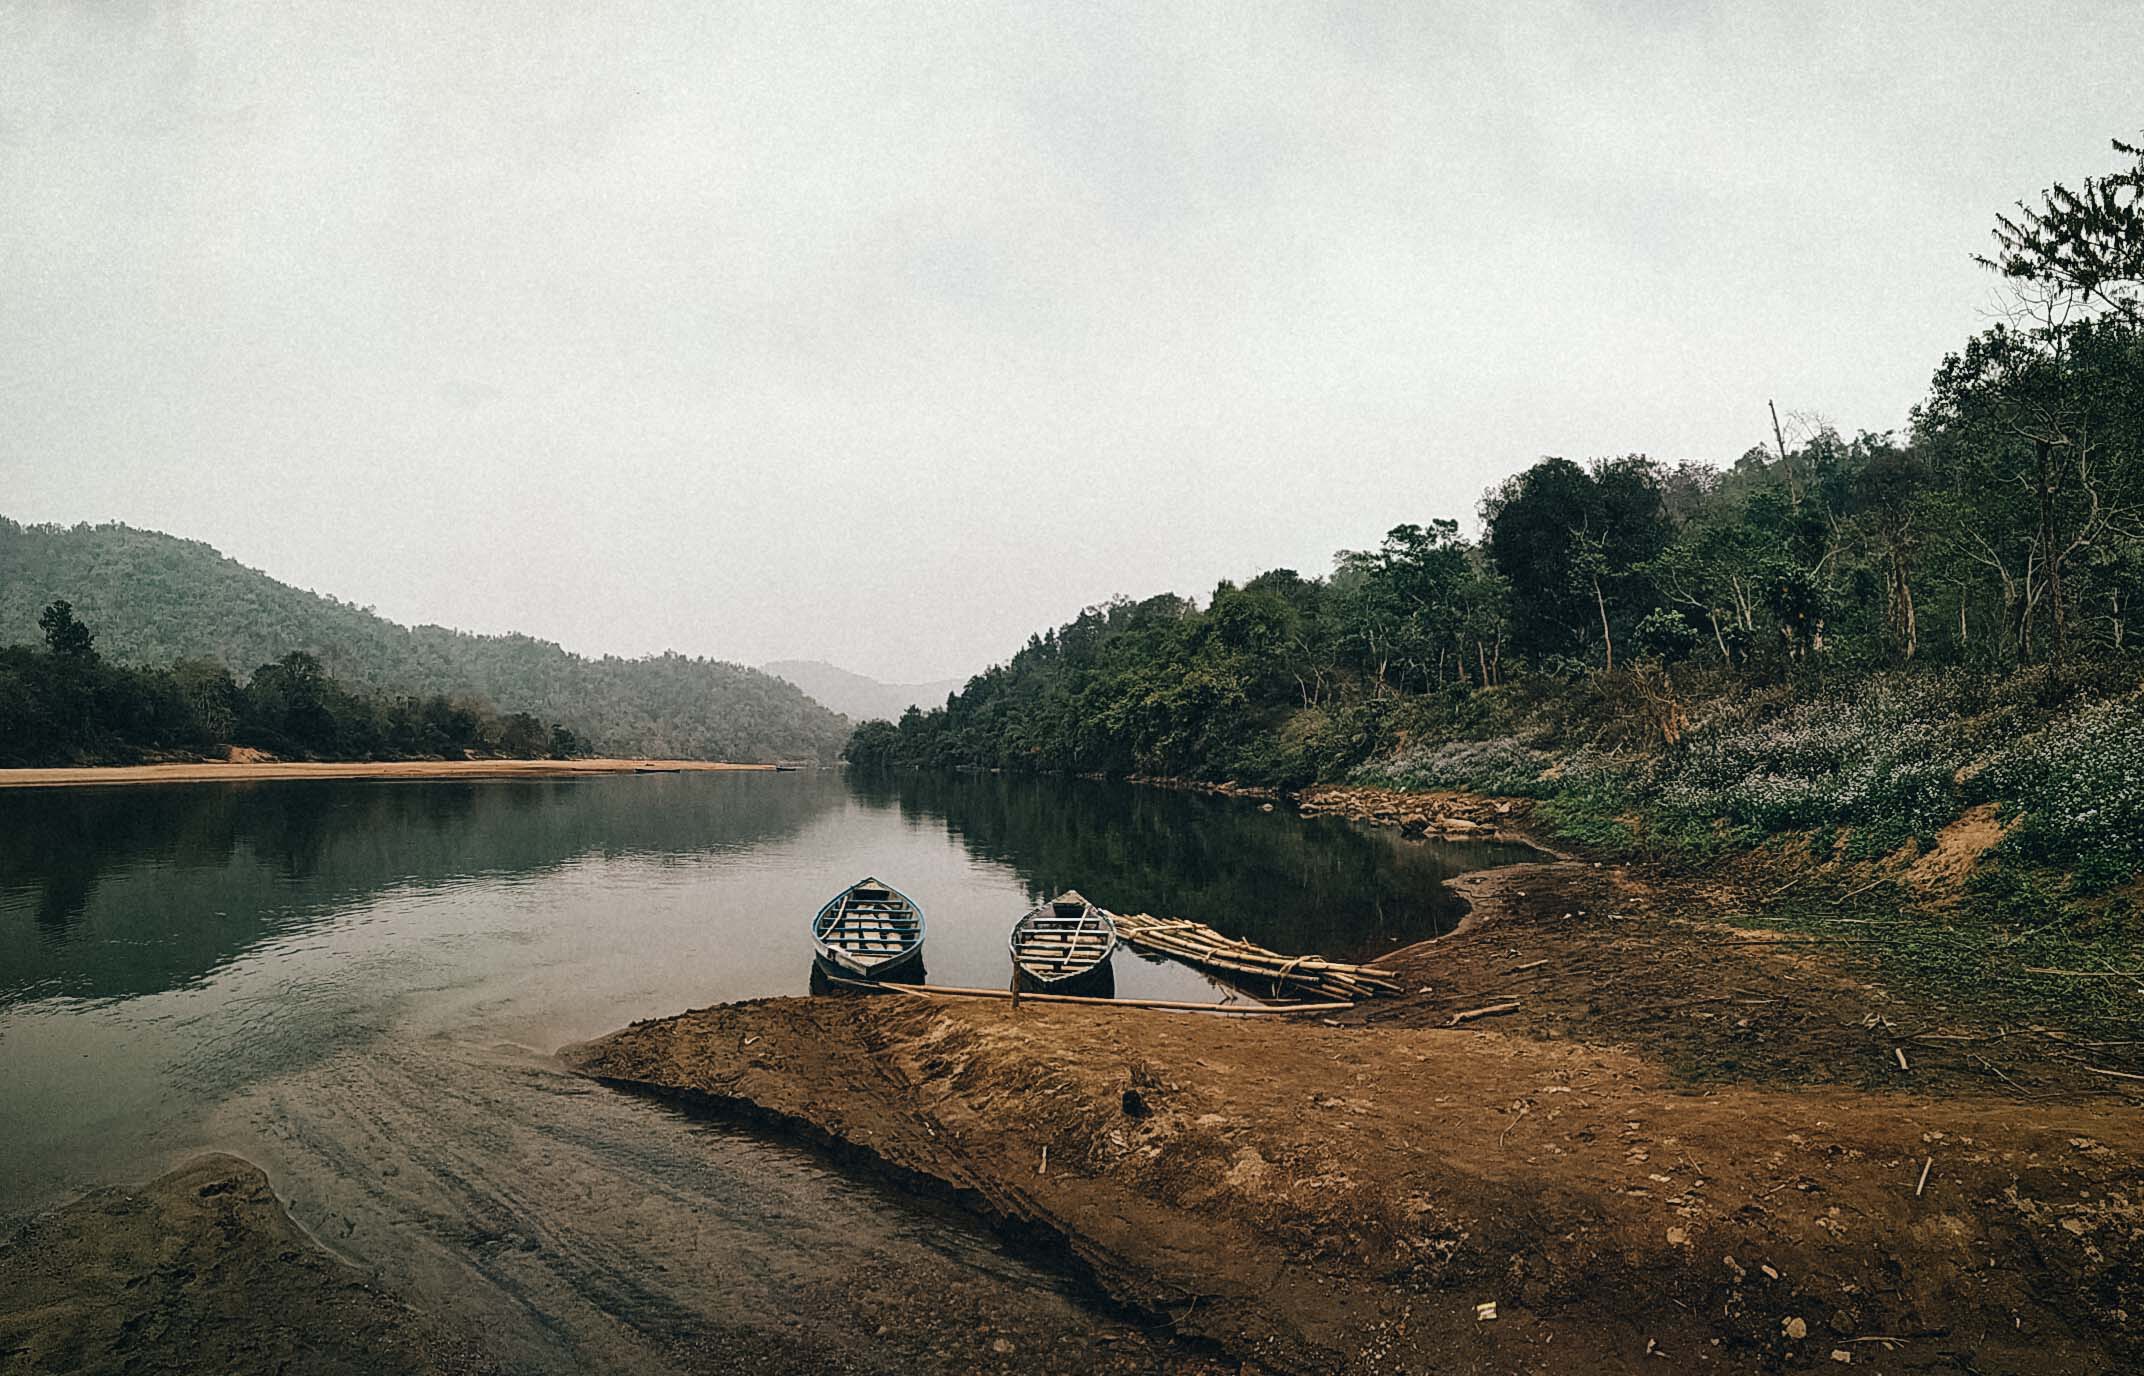
assam, india, water resources, body of water, water, reservoir, sky, river, lake, wilderness, bank, atmospheric phenomenon, cloud, mountain, hill station, tree, morning, highland, waterway, loch, hill, reflection, road, lake district, rural area, landscape, tourism, coast, levee, national park, forest